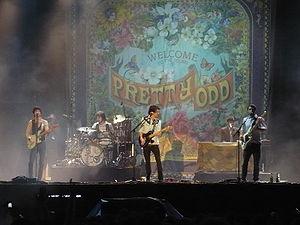
Panic! at the Disco est un groupe de pop / rock alternatif américain, originaire de Las Vegas, dans le Nevada. Ils changent de nom au début de l'année 2008 pour devenir Panic at the Disco, mais décident finalement de remettre le point d'exclamation après le départ de Ryan Ross et Jon Walker. Leur style musical mélange pop, électronique, dance, rock, et bien d'autres et est très fortement inspiré du groupe Fall Out Boy. Leur premier album A Fever You Can't Sweat Out rencontre quelques succès dans le Billboard 200. Il s'est vendu à environ 2,2 millions d'exemplaires.
Pretty. Odd. est le deuxième album studio de Panic at the Disco, sorti sur le label Fueled by Ramen. Le premier single de l'album est Nine in the Afternoon. Le second single sorti sous forme de single digital disponible sur internet en téléchargement était Mad as Rabbits ; bien qu'il ne soit pas vraiment un single radio un clip a été tourné. Le troisième single est That Green Gentleman. Le quatrième single est Northern Downpour.